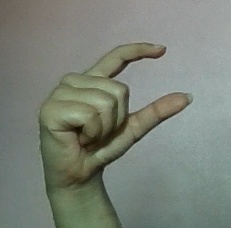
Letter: dal